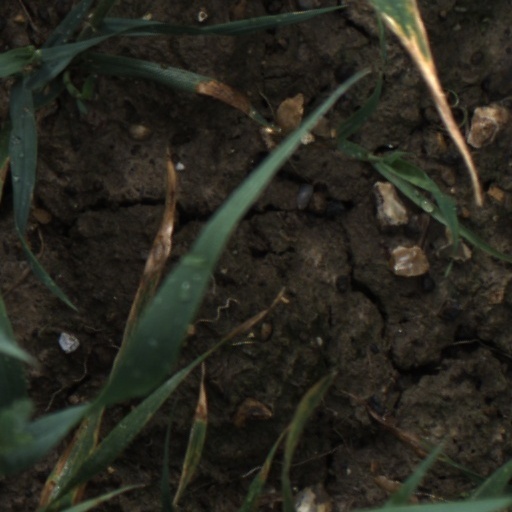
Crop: wheat